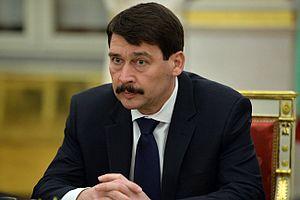
L'élection présidentielle hongroise de 2017 se tient le 13 mars 2017 à l'occasion de la convocation de l'Assemblée nationale pour l'élection du président de la République de Hongrie, dont les prérogatives sont largement honorifiques et protocolaires.
János Áder, né le 9 mai 1959 à Csorna dans le comitat de Győr-Moson-Sopron, est un homme d'État hongrois, membre fondateur du parti conservateur Fidesz et président de la République de Hongrie depuis le 10 mai 2012.